USS Sarsfield

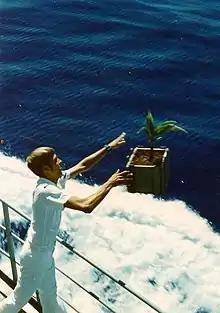
Rick Jorgensen disposing a palm tree he had grown in Guam, 1972.

On 13 April 1972, she got underway for an entirely different deployment. Proceeding via the Panama Canal, she arrived in Subic Bay, Philippines, on 11 May. Throughout the summer, "Sarsfield" plied the waters of the Gulf of Tonkin, first as plane guard for the carrier , then, patrolling off Hainan Island. She also participated in shore bombardment missions. She departed the gunline on 12 September; stopped at Hong Kong for six days of liberty (15 to 21 September) and at Yokosuka, Japan, for four days (25 to 29 September); and then, got underway to return to the United States.